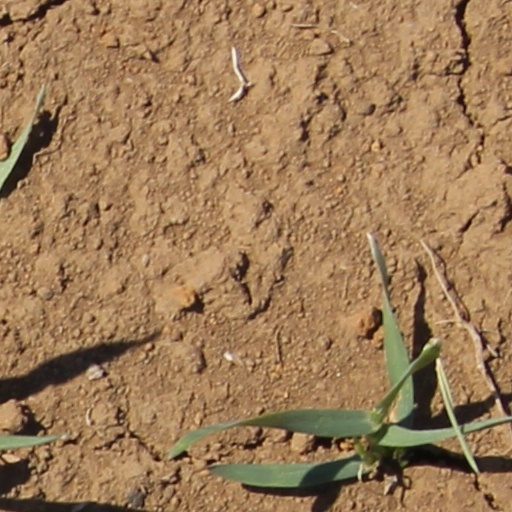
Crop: wheat